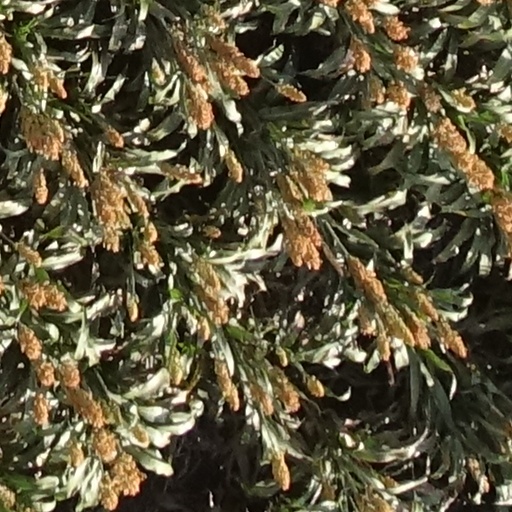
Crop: sorghum